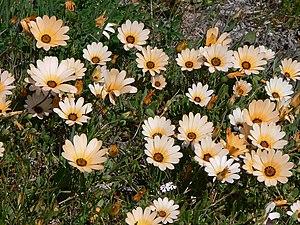
Arctotis stoechadifolia P. J. Bergius, West Coast Parc national, Cap-Occidental, d'Afrique du Sud Galego: Arctotis stoechadifolia P. J. Bergius, West Coast Parque nacional, Cabo Occidental, Sudáfrica Magyar: Arctotis stoechadifolia P. J. Bergius, West Coast Nemzeti park, Dél-afrikai Köztársaság Italiano: Arctotis stoechadifolia P. J. Bergius, West Coast Parchi nazionali, Western Cape, Sudafrica Lëtzebuergesch: Arctotis stoechadifolia P. J. Bergius, West Coast Nationalpark, Westkaap, Südafrika Lietuvių: Arctotis stoechadifolia P. J. Bergius, West Coast Nacionaliniai parkai, Vakarų Kapas, Pietų Afrikos Respublikos